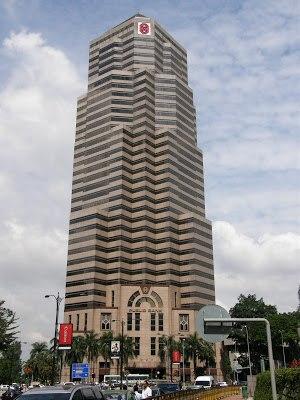
Public Bank est une banque basée à Kuala Lumpur. Elle possède des filiales au Cambodge et à Hong-Kong, et est associée à une banque au Viêt Nam.